Luc Tardif

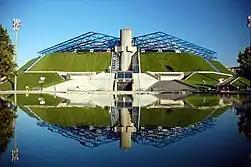
Palais ominisport de Paris-Bercy

In 2007, the French Cup final was moved to the Palais ominisport de Paris-Bercy, where the event saw an increase in attendance at the largest indoor venue in Paris. He later led the campaign to raise financing for a national training facility, Aren'Ice. It opened in 2016 in Cergy, and serves as the home ice for the Jokers de Cergy-Pontoise in the Ligue Magnus. During the 2016 French Cup final, Tardif met with Ligue Magnus executives to reduce the number of teams in the league, and to reorganize and transition the teams from a sports association into a professional hockey team structure. He also negotiated a television contract for the league with L'Équipe 21.